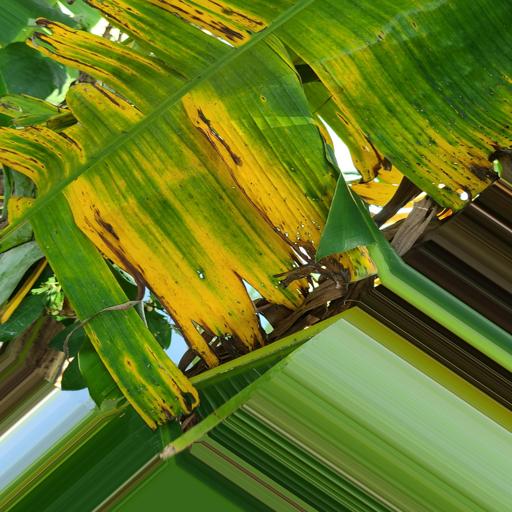
Label: black_sigatoka